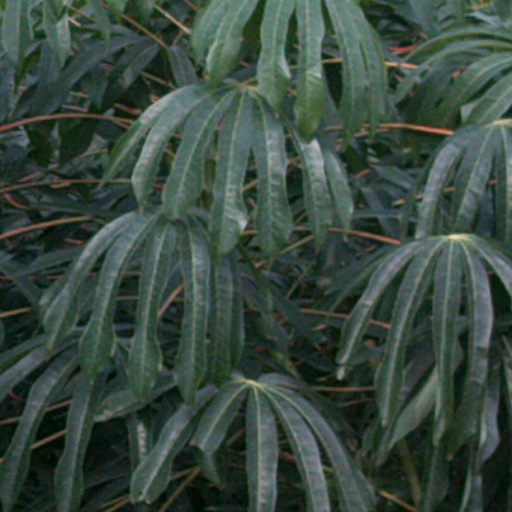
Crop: cassava